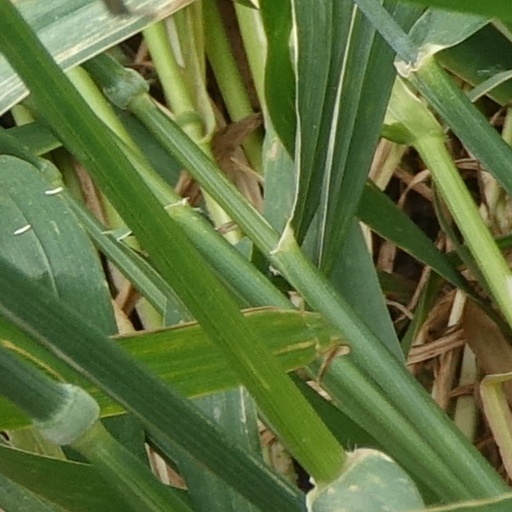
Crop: wheat